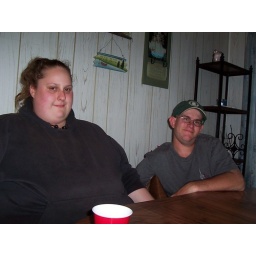
My girlfriend Martha and I sitting at the table at the cottage On Hamlin Lake in Ludington